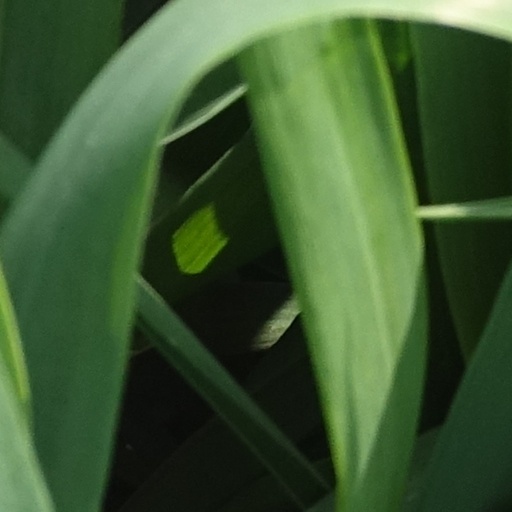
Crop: wheat